Acıbadem Healthcare Group

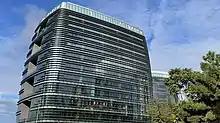
Acıbadem Headquarters and Hospital in Istanbul

Acıbadem maintains a communications network between the Hospital Information Communication System, in which all the medical records of patients are stored in Acıbadem Hospitals. Within or between the hospitals, Acıbadem employs an advanced Visual Transfer System.